Filipe de Brito e Nicote

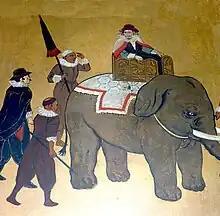
A Portuguese man, assumed to be de Brito, atop an elephant, .

Filipe de Brito e Nicote or Nga Zinga (c. 1566 – April 1613) was a Portuguese adventurer and mercenary in the service of the Arakanese kingdom of Mrauk U, and later of the Siamese Kingdom of Ayutthaya. His name is also recorded with the French spelling Philippe de Brito.